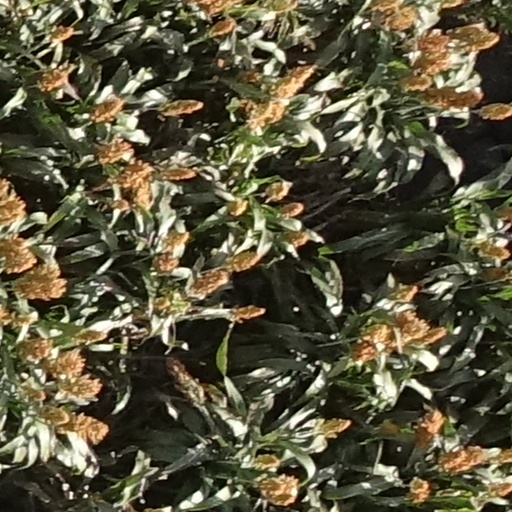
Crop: sorghum